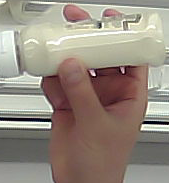
Product: heinz_mayo